The Revolutionist

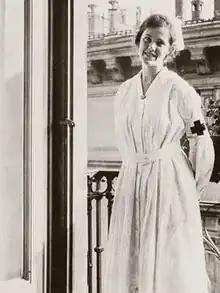
Agnes von Kurowsky in Milan, 1918

"The Revolutionist" is an Ernest Hemingway short story published in his first American volume of stories "In Our Time". Originally written as a vignette for his earlier Paris edition of the collection, titled "in our time", he rewrote and expanded the piece for the 1925 American edition published by Boni & Liveright. It is only one of two vignettes rewritten as short stories for the American edition.